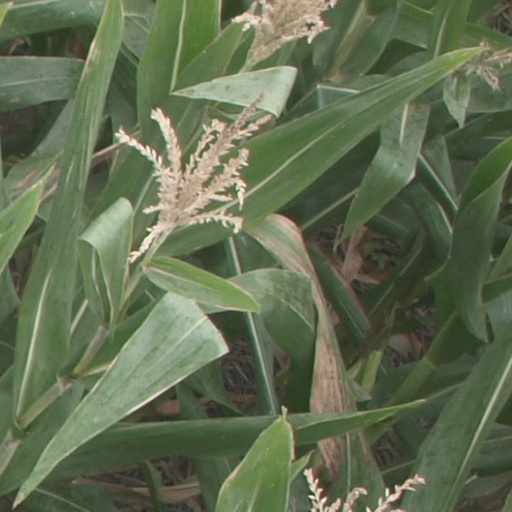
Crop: maize; corn